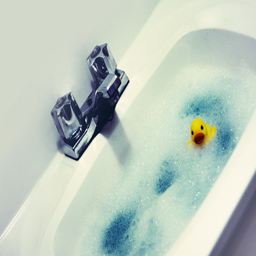
a sink filled with soapy water and a yellow rubber ducky
one yellow rubber ducky floating on top of a sudsy kitchen sink.
Sink filled with soapy water and a rubber ducky floating in it.
Yellow rubber duck in a sink bubble bath
A sink filled with soapy water with a rubber ducky floating.